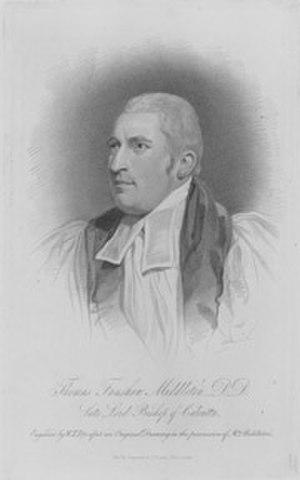
Thomas Fanshawe Middleton, né le 28 janvier 1769 à Kedleston et décédé le 8 juillet 1822 à Calcutta, est le premier évêque anglican de Calcutta.